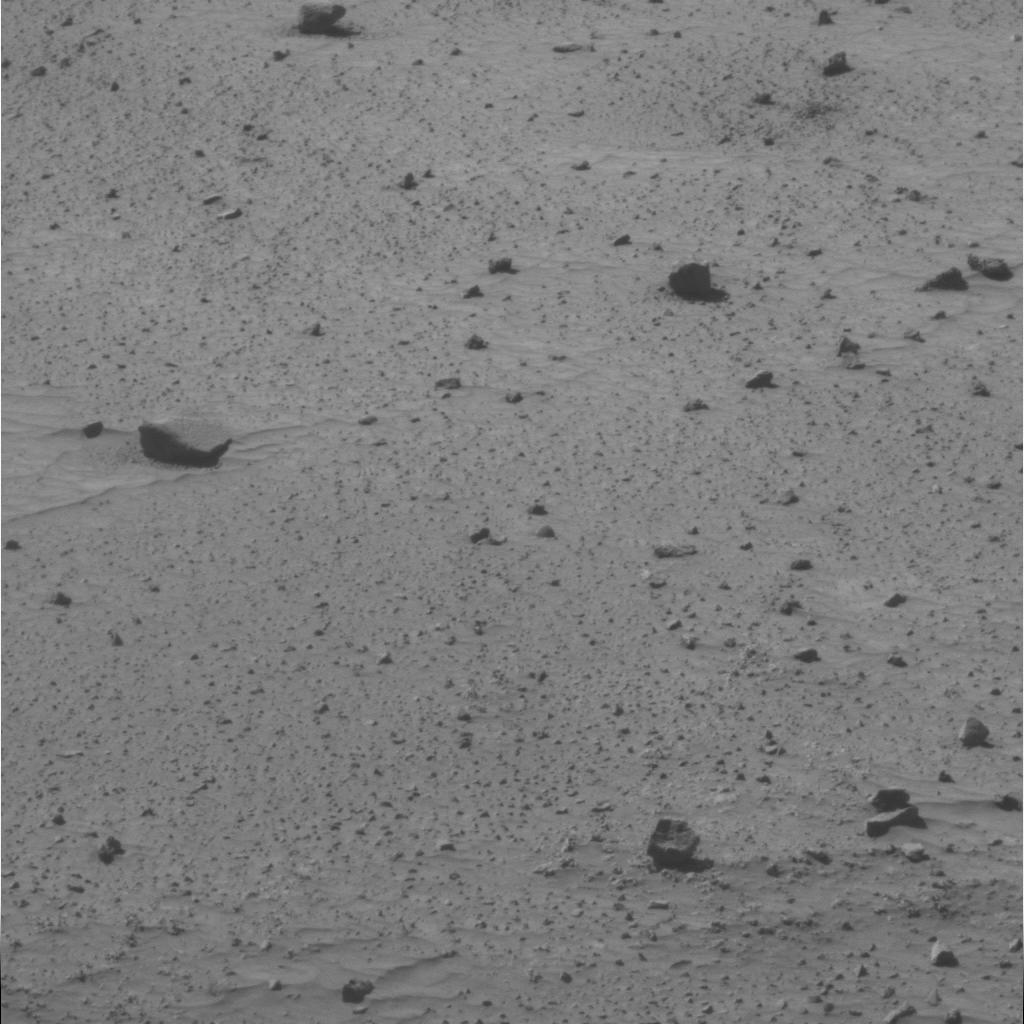
Surface features visible: Float Rocks, Clasts, Dunes/Ripples, Soil, Nearby Surface